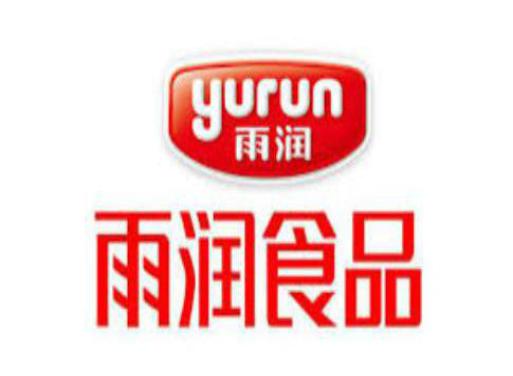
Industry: Food